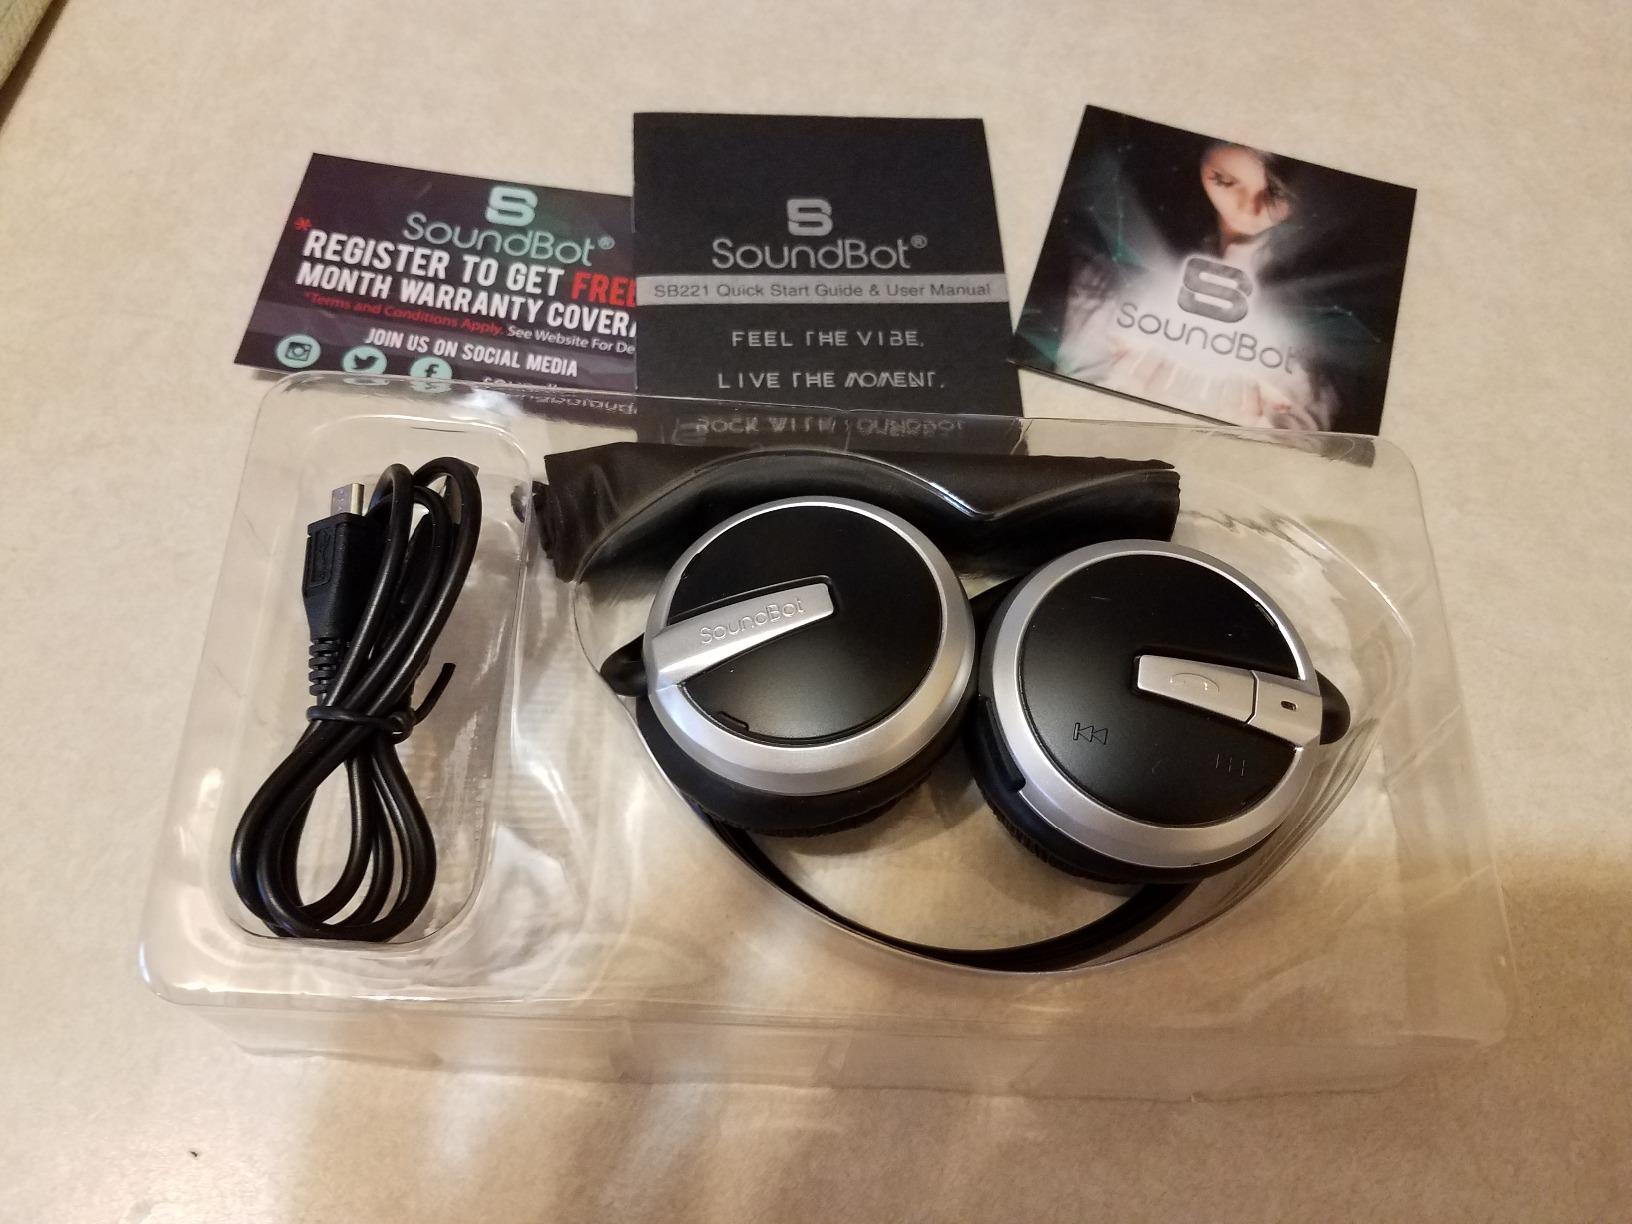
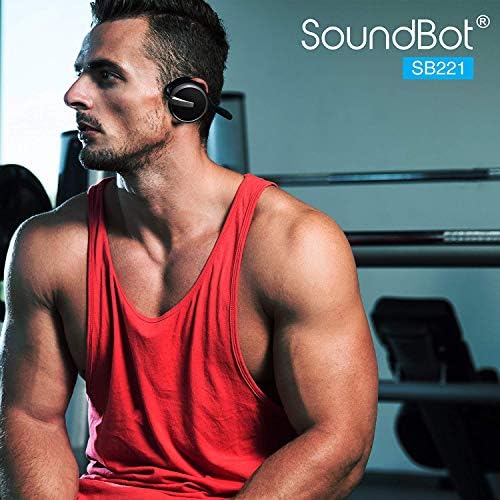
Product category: headphones
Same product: yes